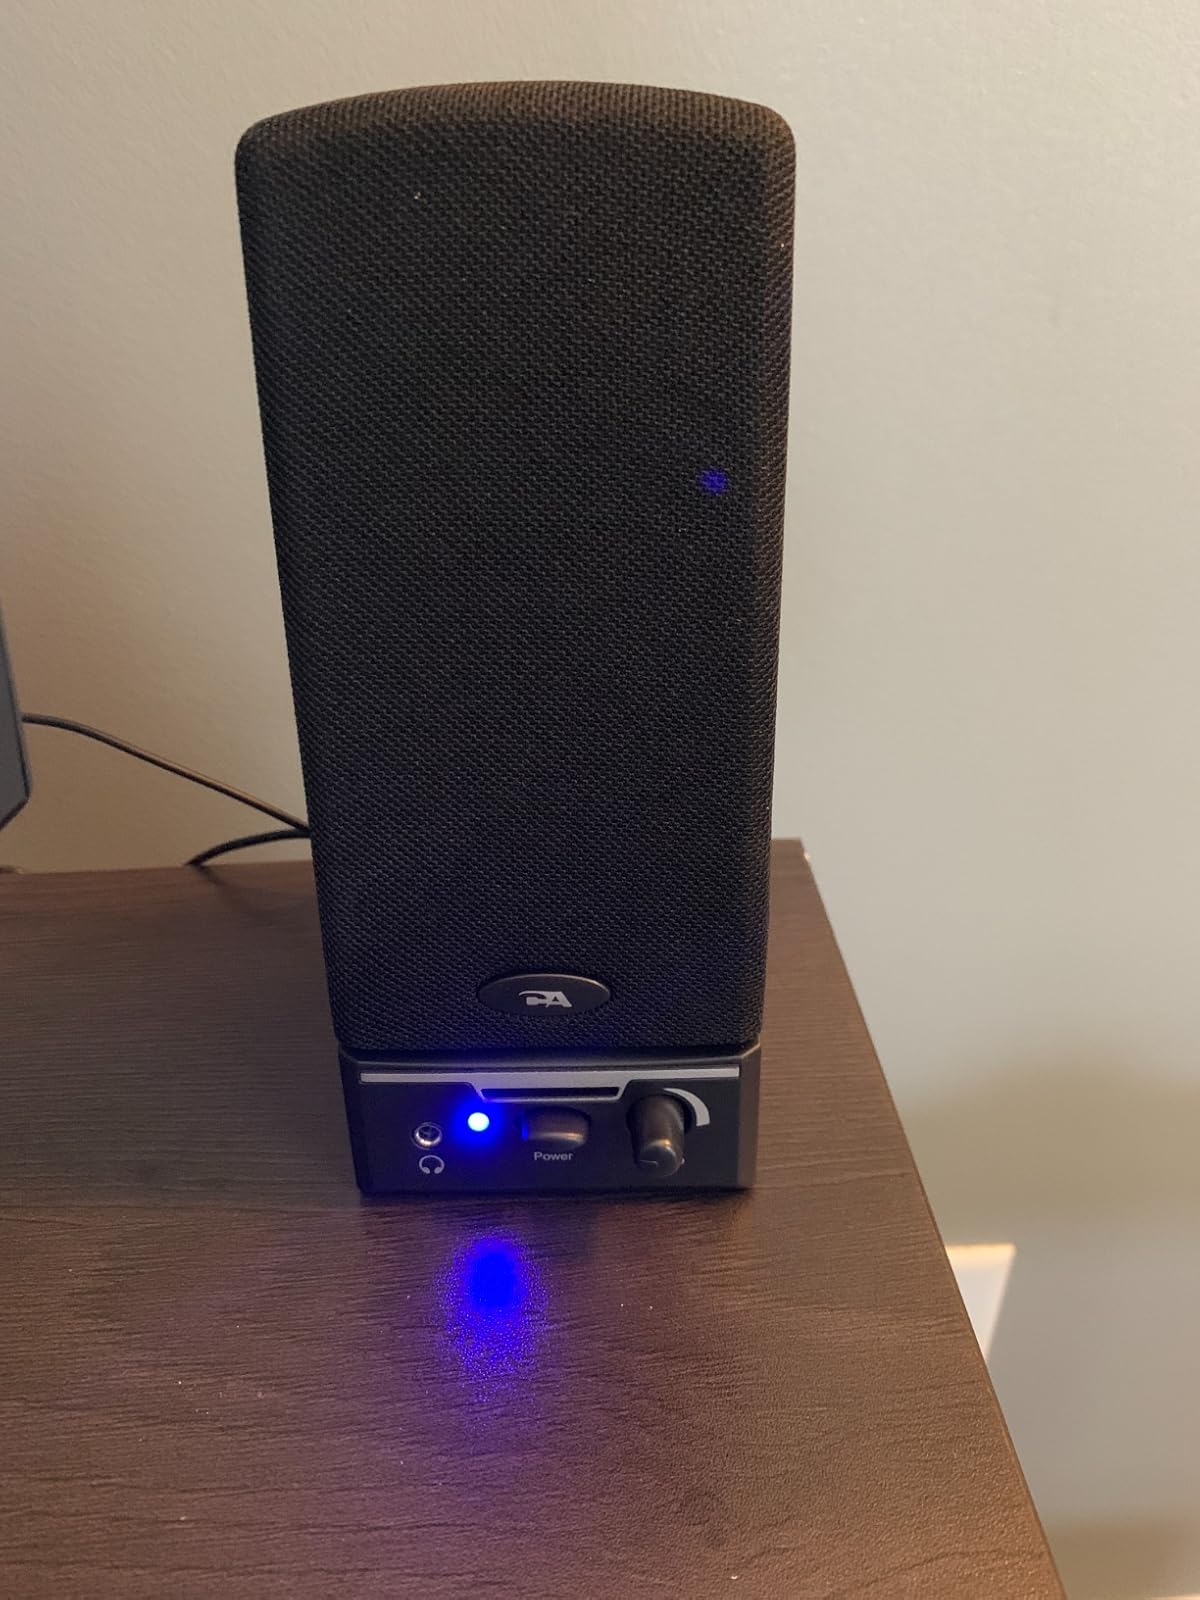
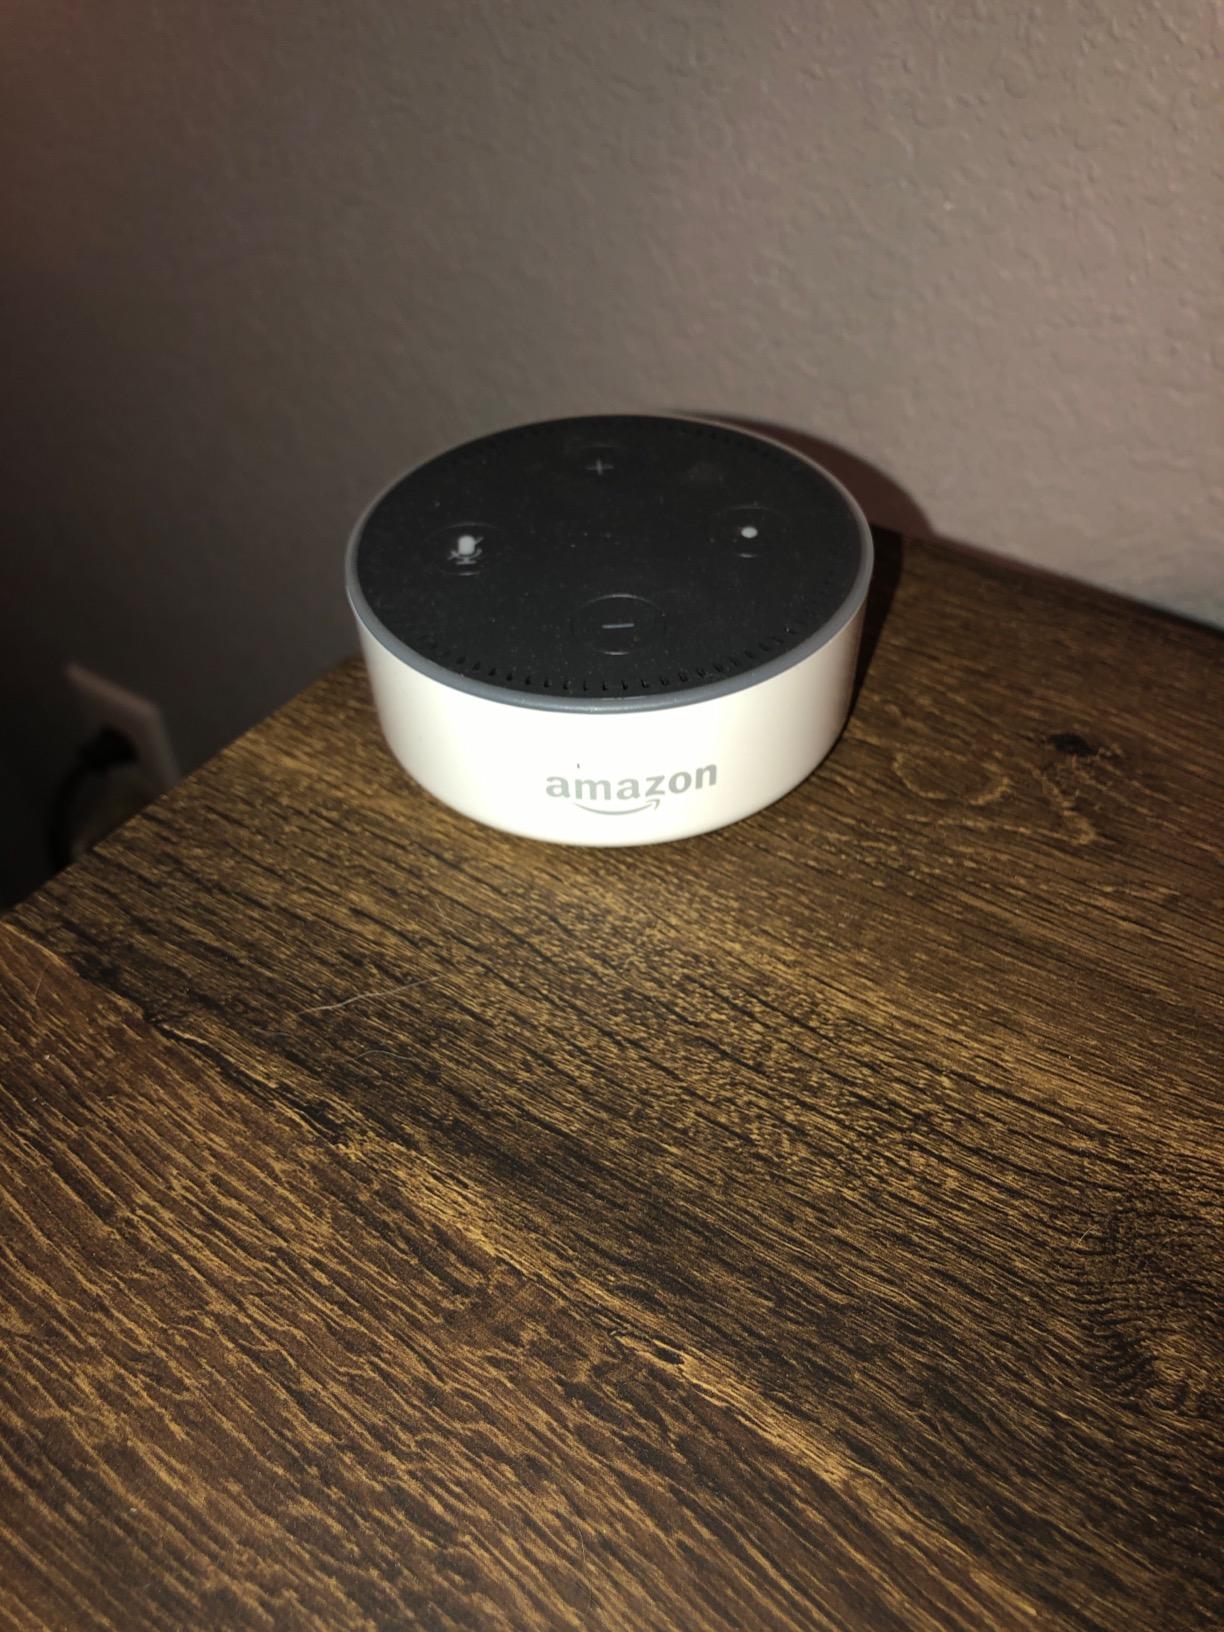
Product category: speaker
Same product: no